L'Intransigeant

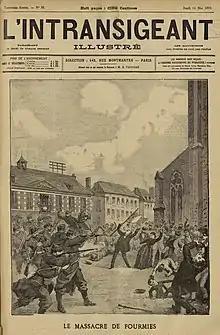
Front page from 14 May 1891

L'Intransigeant was a French newspaper founded in July 1880 by Henri Rochefort. Initially representing the left-wing opposition, it moved towards the right during the Boulanger affair (Rochefort supported Boulanger) and became a major right-wing newspaper by the 1920s. The newspaper was vehemently anti-Dreyfusard, reflecting Rochefort's positions. In 1906 under the direction of Léon Bailby it reaches a circulation of 400,000 copies. It ceased publication after the French surrender in 1940. After the war it was briefly republished in 1947 under the name L'Intransigeant-Journal de Paris, before merging with "Paris-Presse".